Vithoba

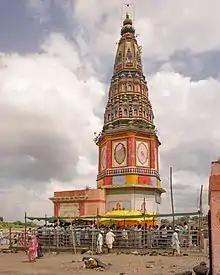
Pundalik's temple at Pandharpur

Vithoba is known by many names, including: Vitthala, Panduranga, Pandharinath, Hari, Ranga and Narayan.